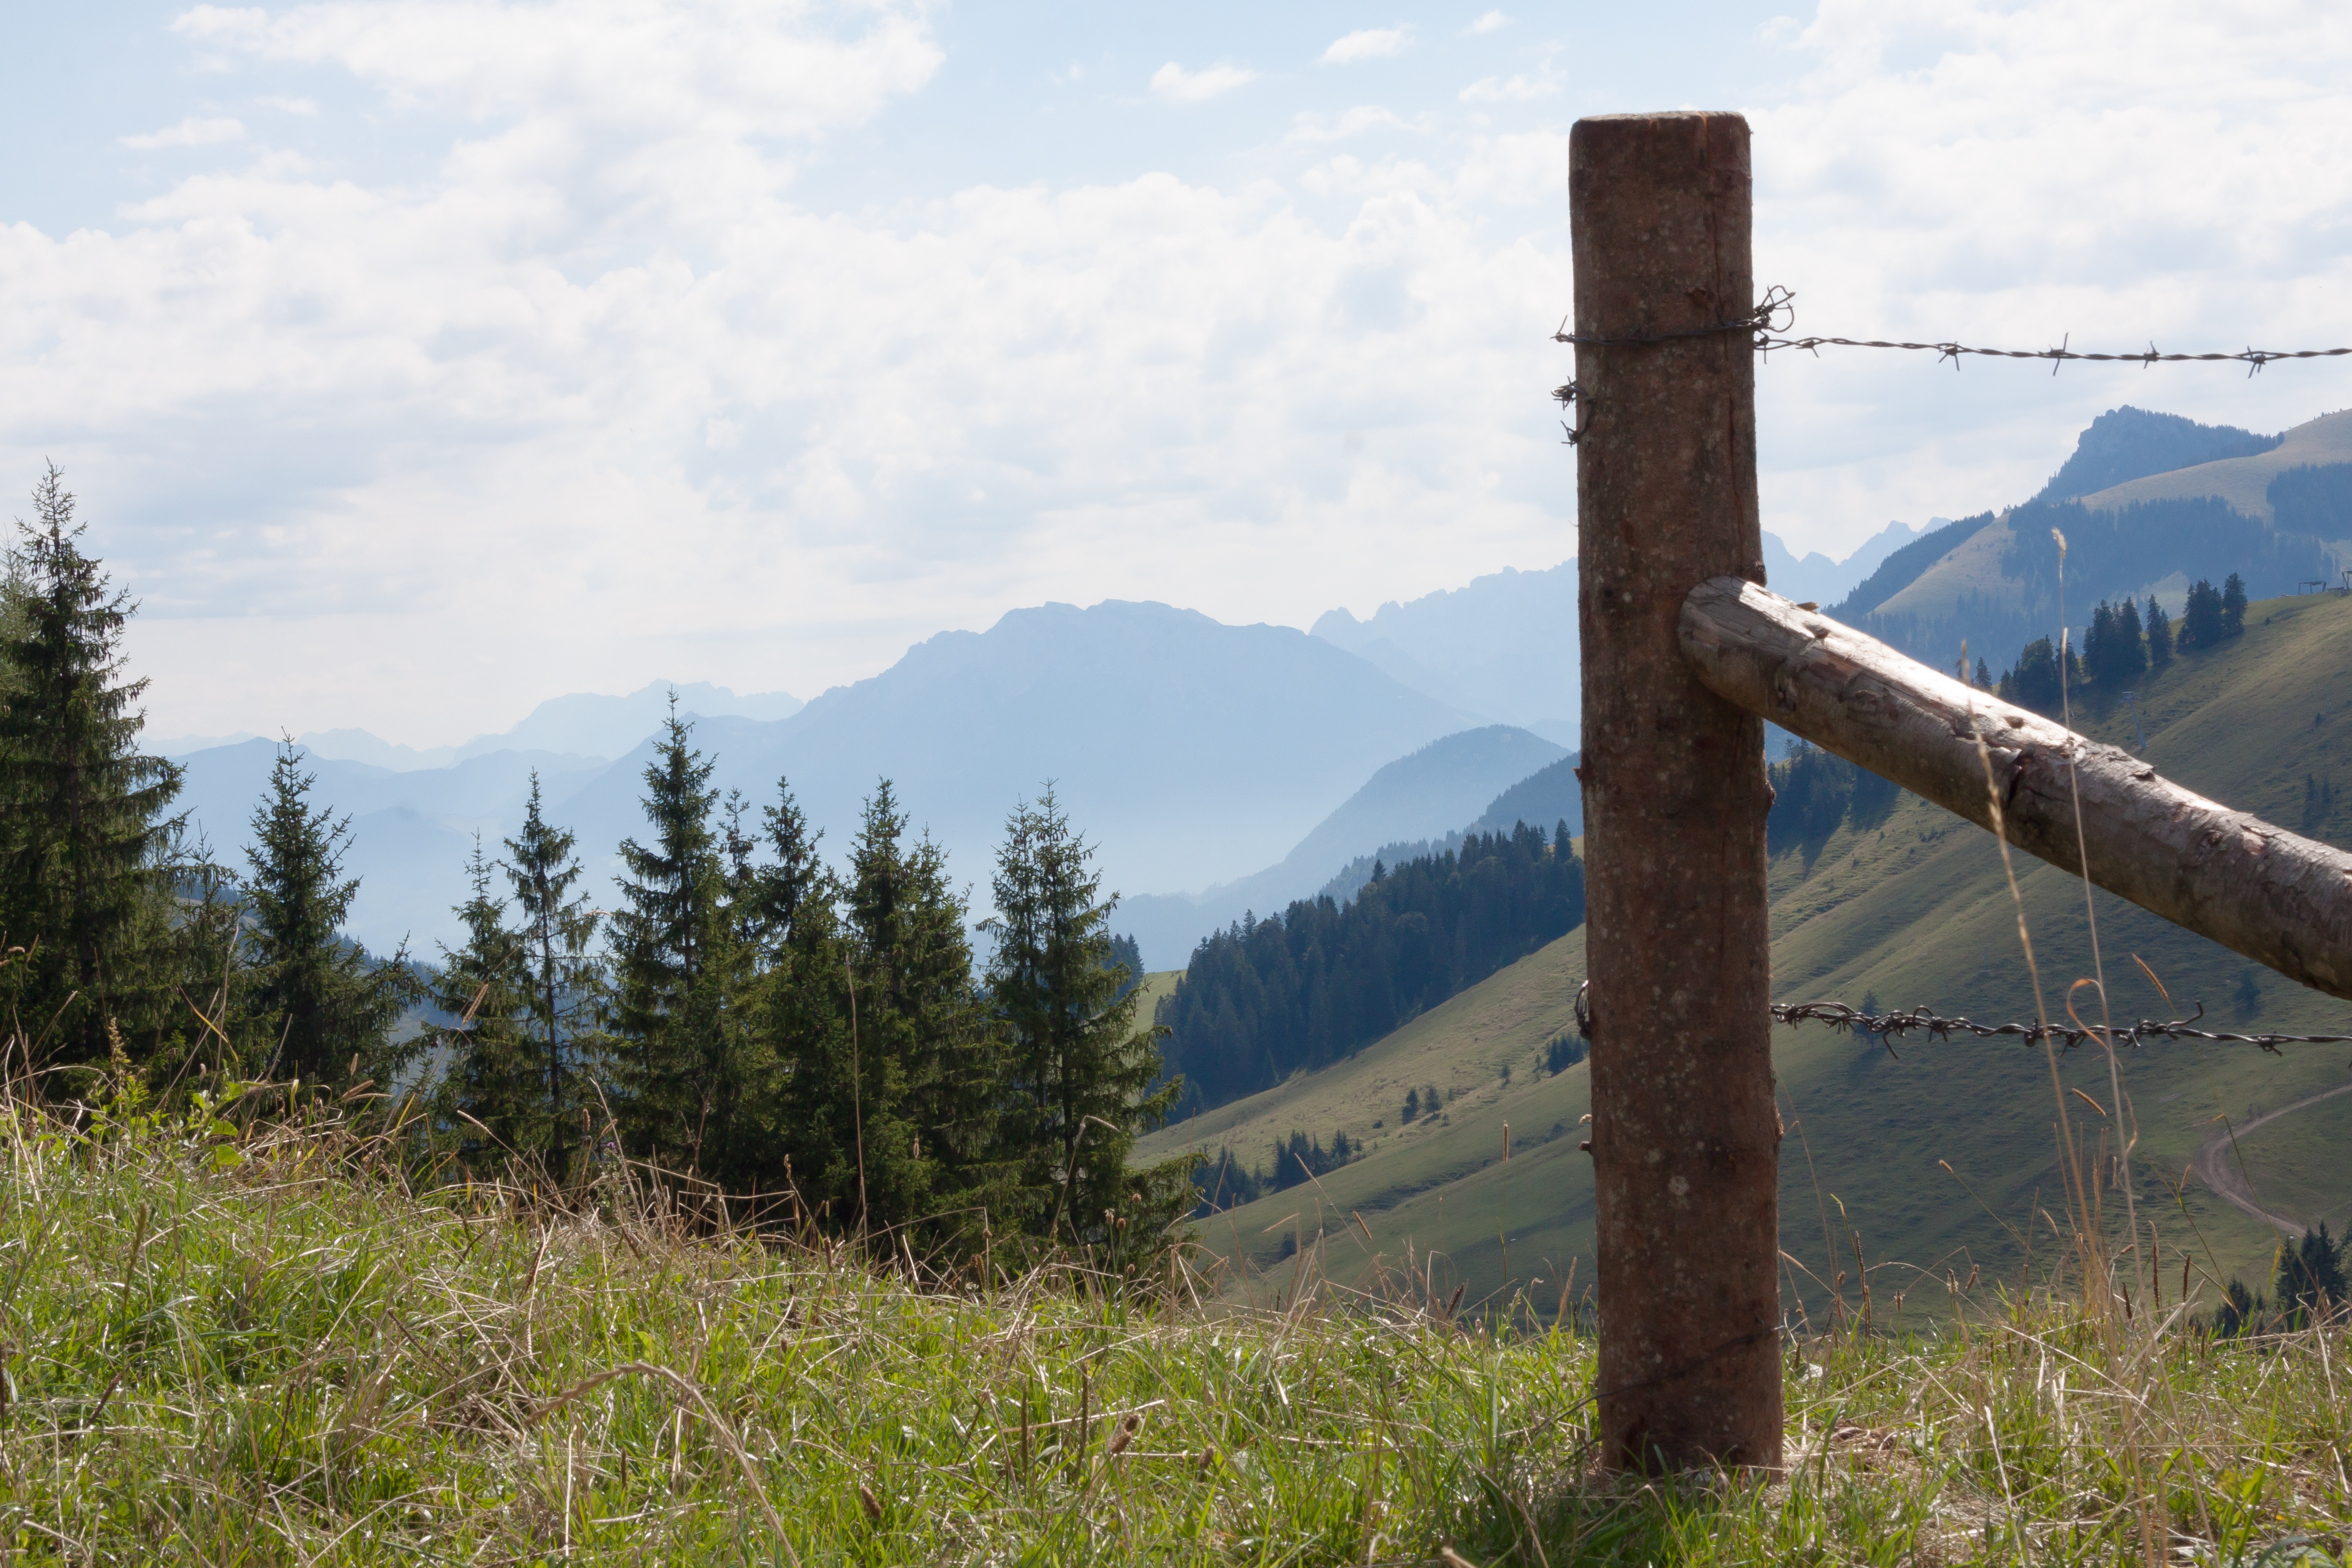
landscape, tree, nature, forest, wilderness, mountain, fence, barbed wire, sky, trail, meadow, hill, mountain range, panorama, pasture, alpine, ridge, mountain landscape, mountains, alm, limit, rural area, upper bavaria, coniferous forest, hochalm, stempen, mountainous landforms, sudelfeld